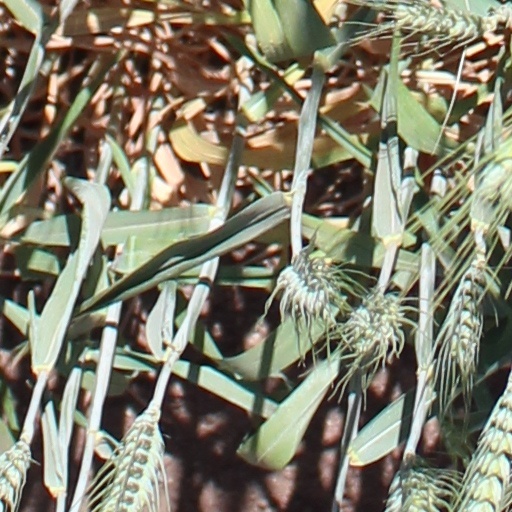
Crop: wheat